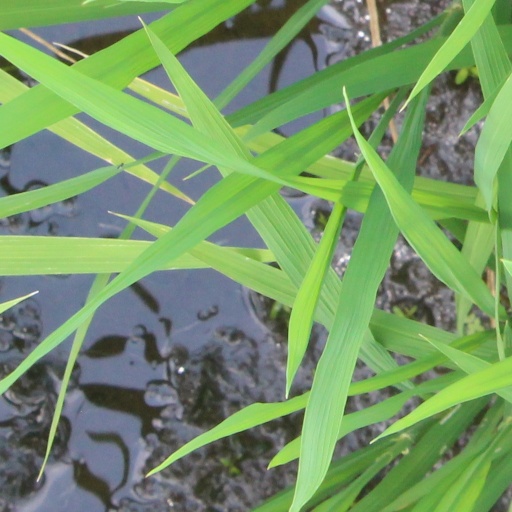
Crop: rice